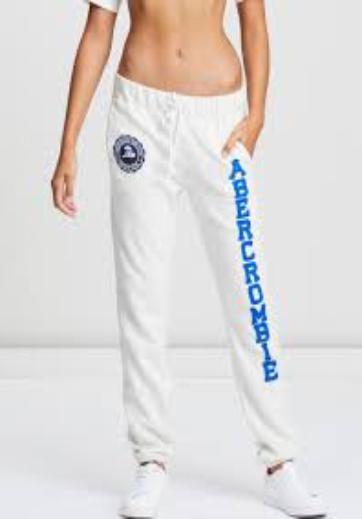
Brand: Abercrombie
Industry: Clothes